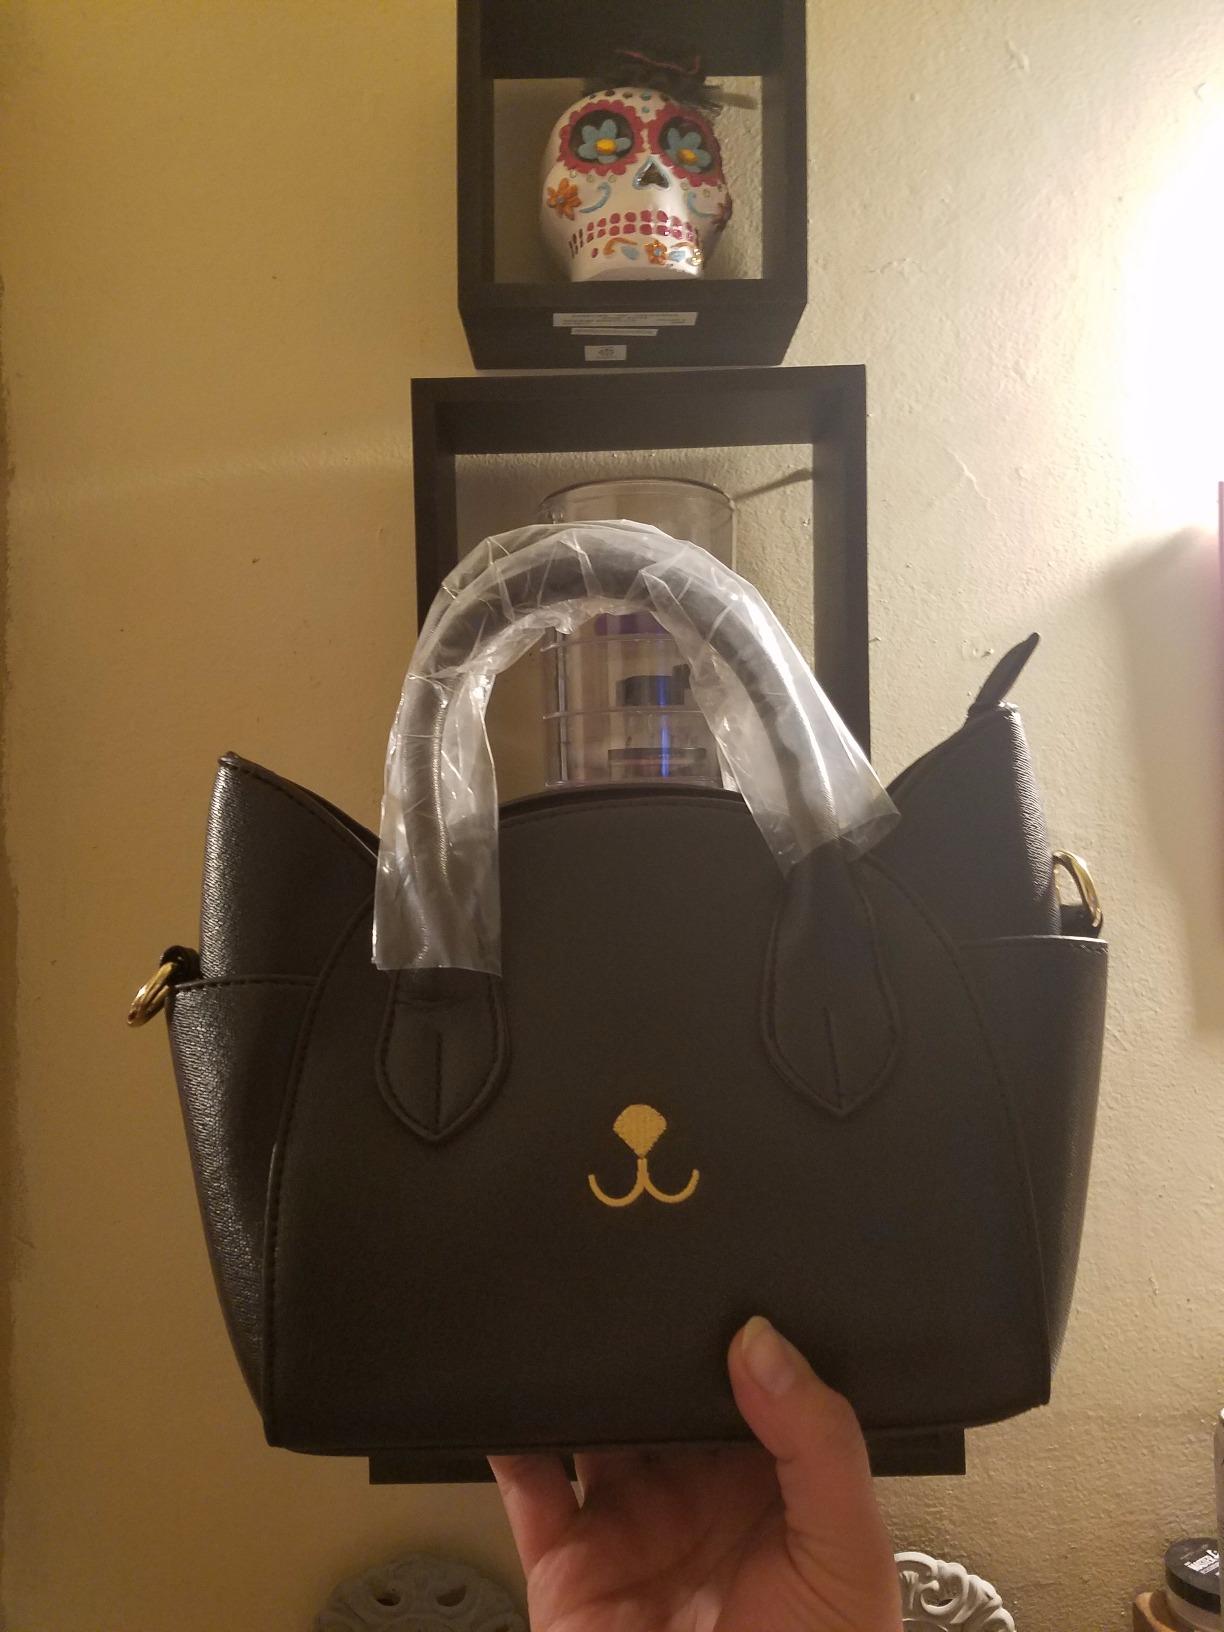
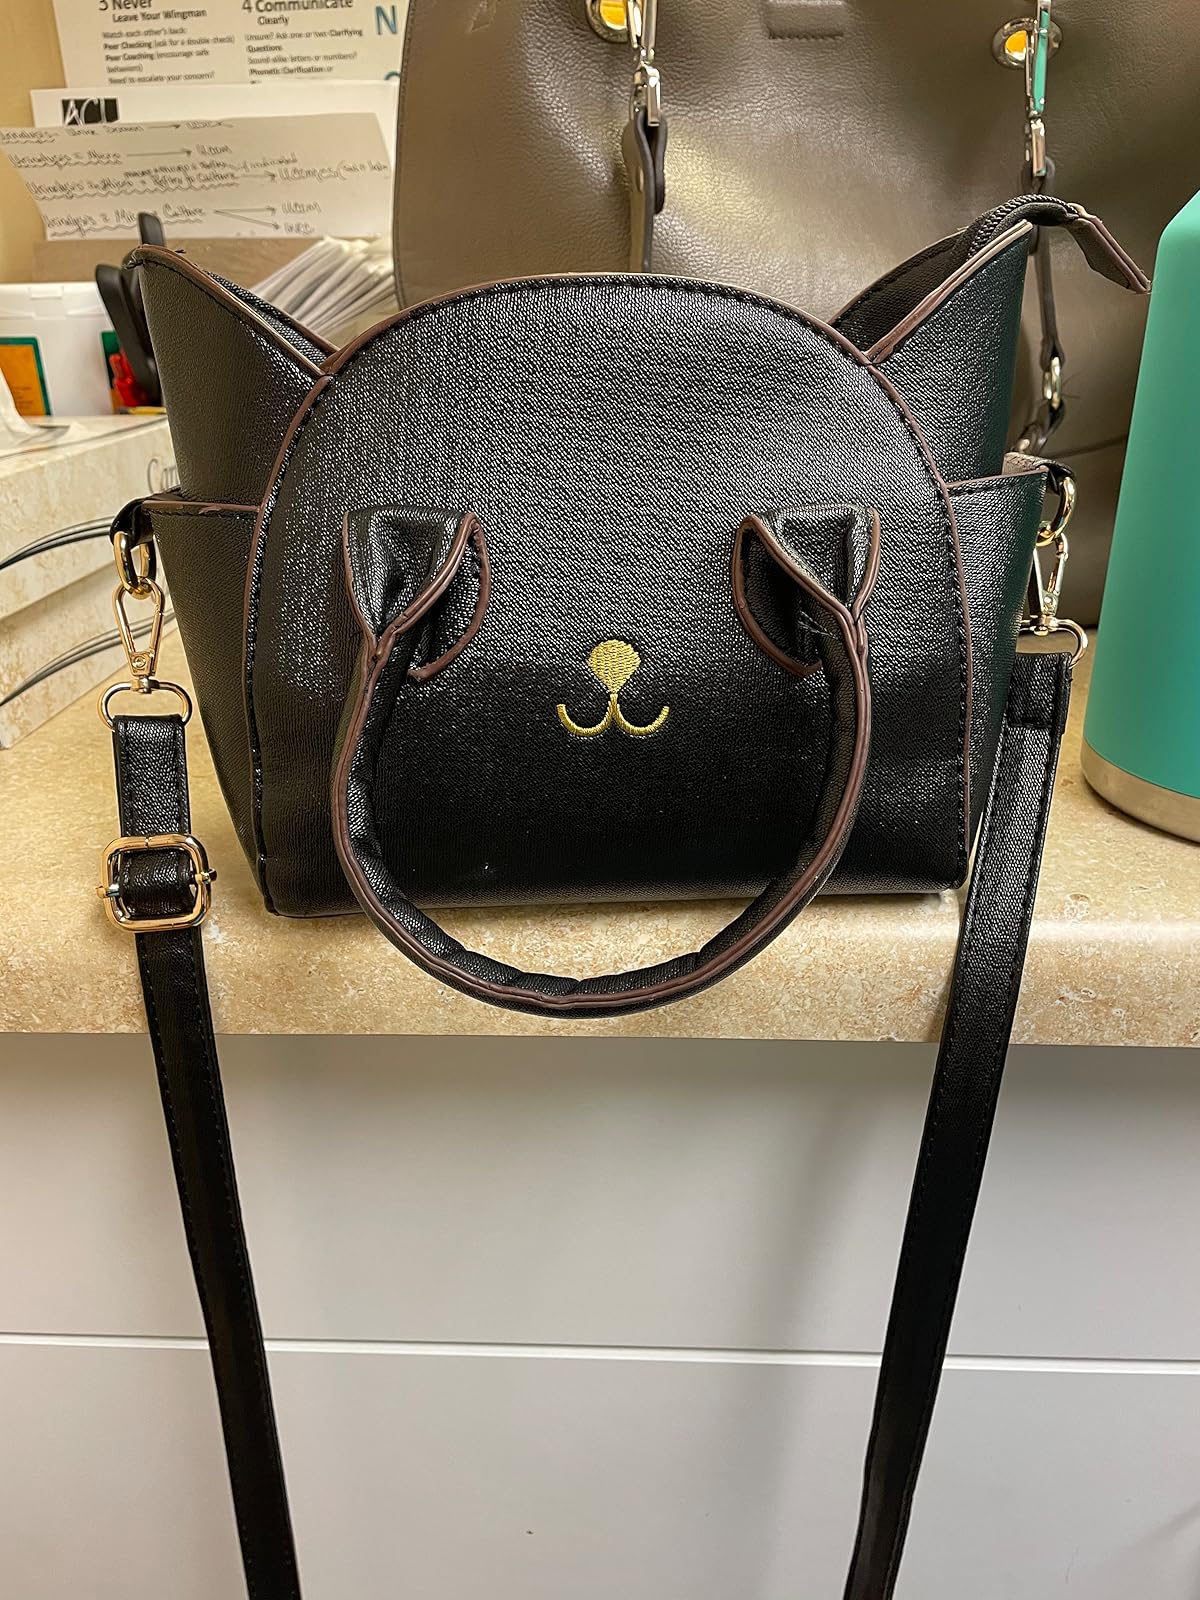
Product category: accessories_handbag
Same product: yes